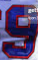
Number: 9